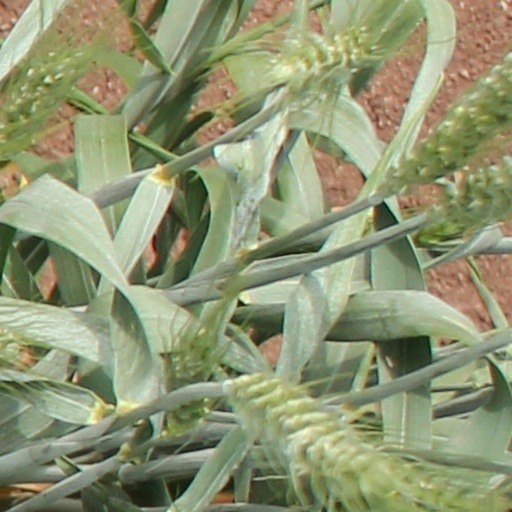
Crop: wheat